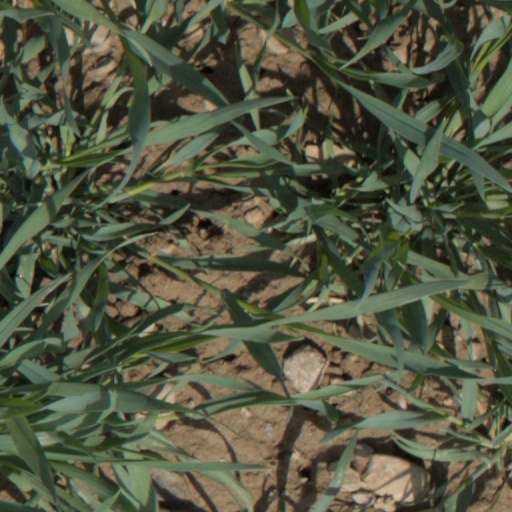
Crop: wheat